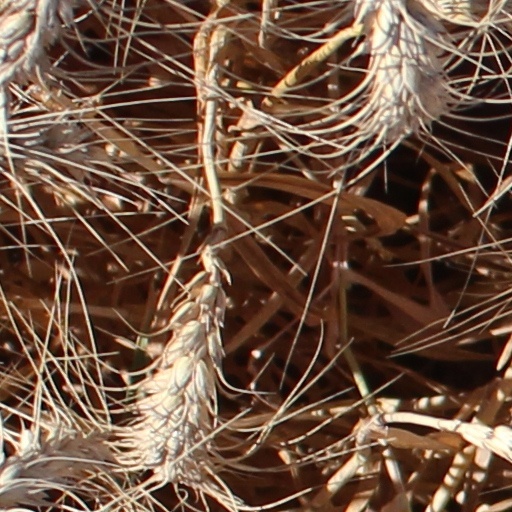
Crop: wheat